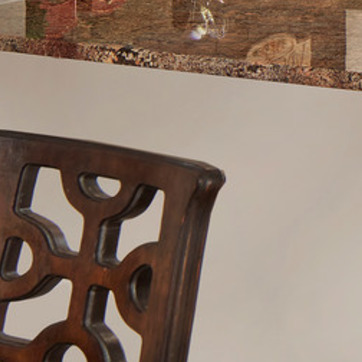
Material: wood